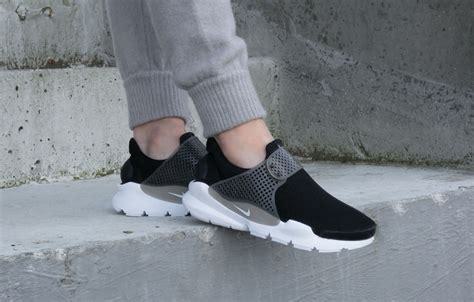
Brand: Nike
Model: Sock Dart